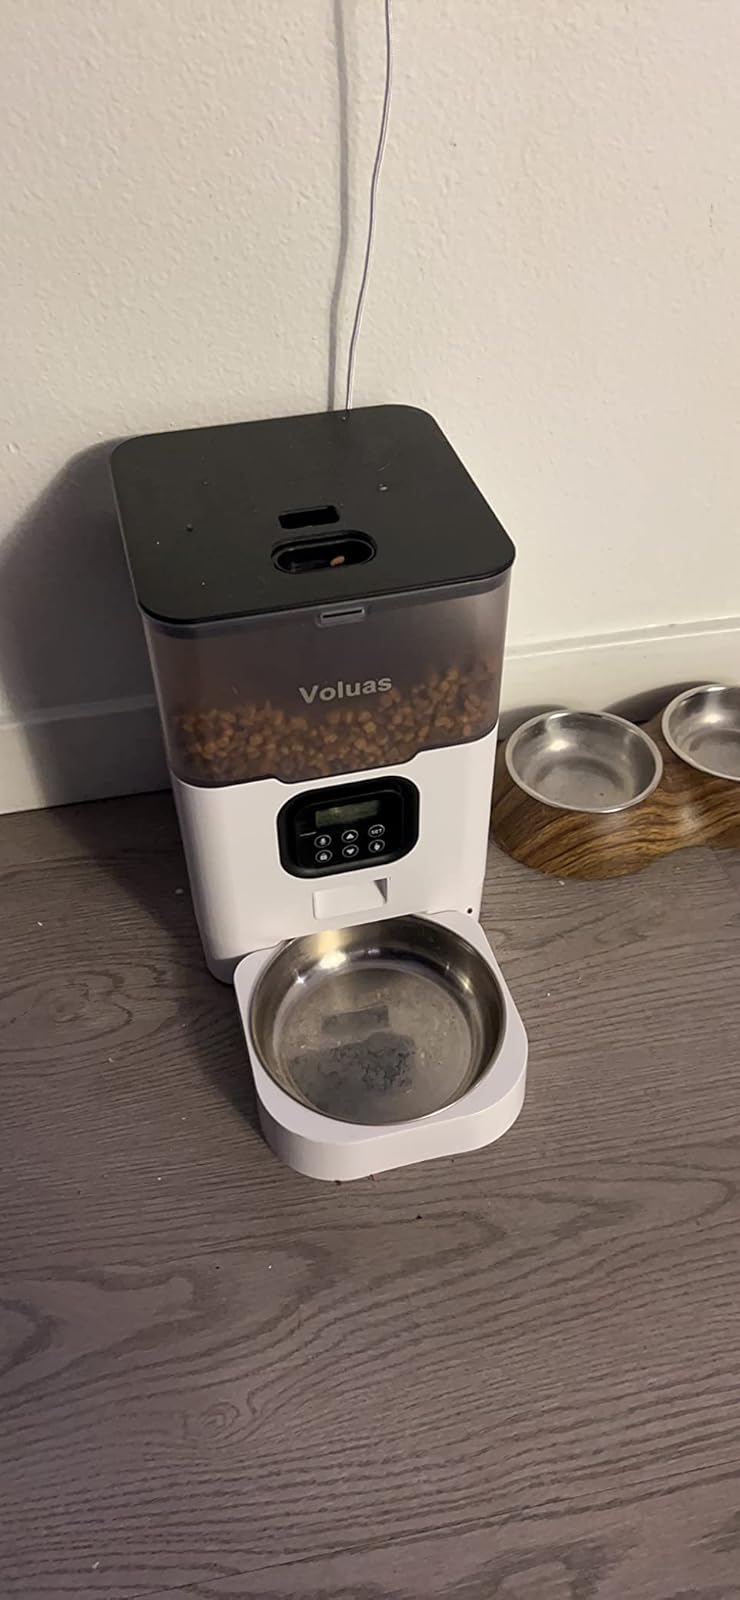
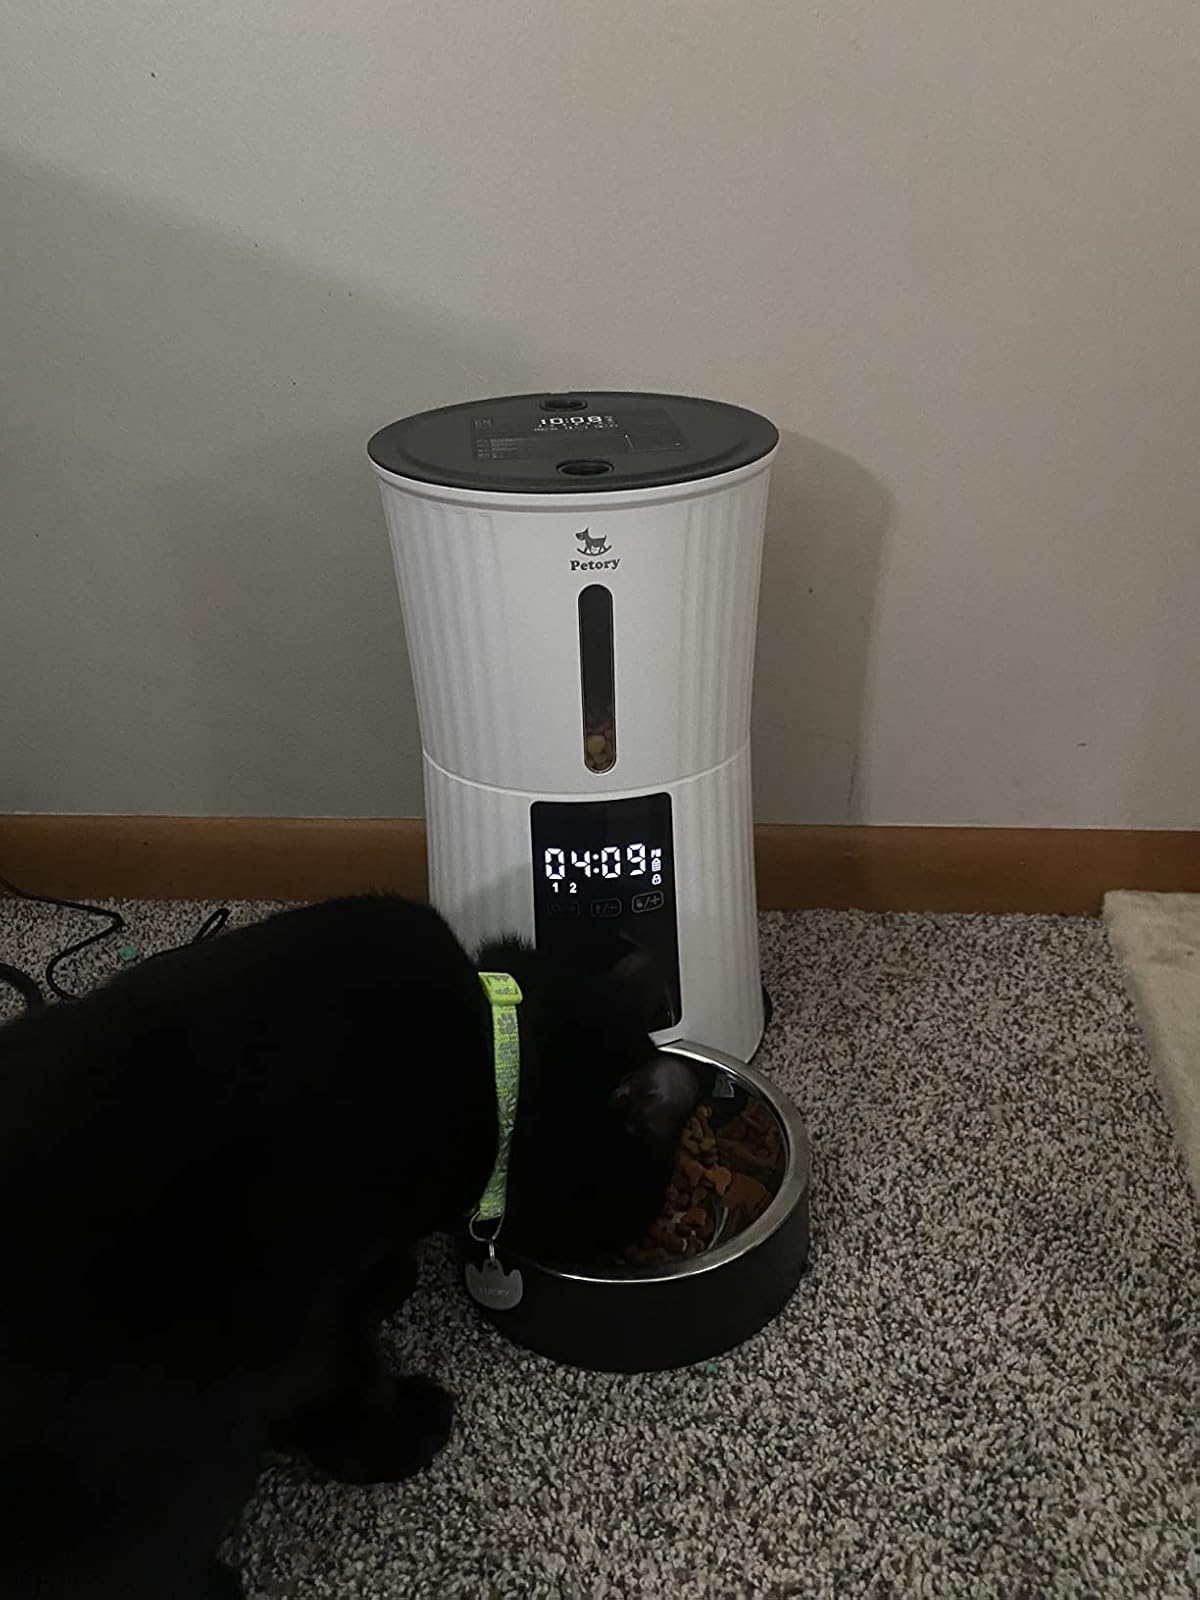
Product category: items_feeder
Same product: no